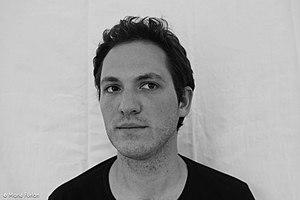
Paul - Noir &amp
Paul d'Amour, de son vrai nom Paul Grosse, né le 7 juillet 1985 à Sarrebourg, est un auteur compositeur interprète français.